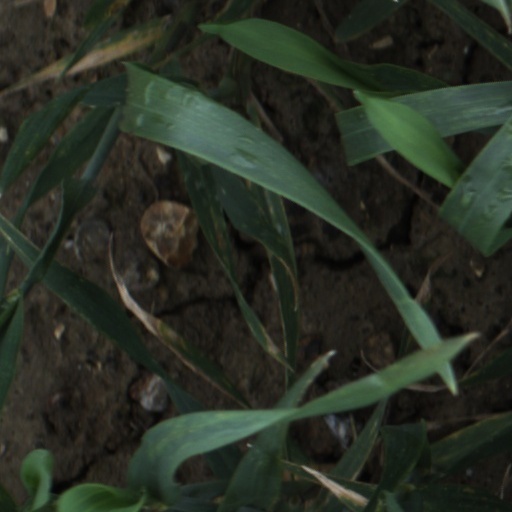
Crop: wheat